Museum of Art - DeLand

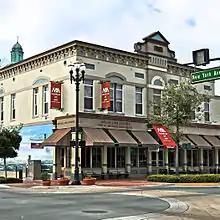
Museum of Art - DeLand

The museum has hosted to multiple exhibitions by internationally renowned artists such as Mateo Blanco, Sandro Chia, Stephen Althouse, and many more. The museum's 2013 exhibition, "Forging an Identity: Contemporary Latin American Art", presented works by Fernando Botero, Tomás Sánchez and Roberto Matta.